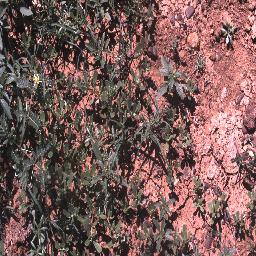
Label: negative